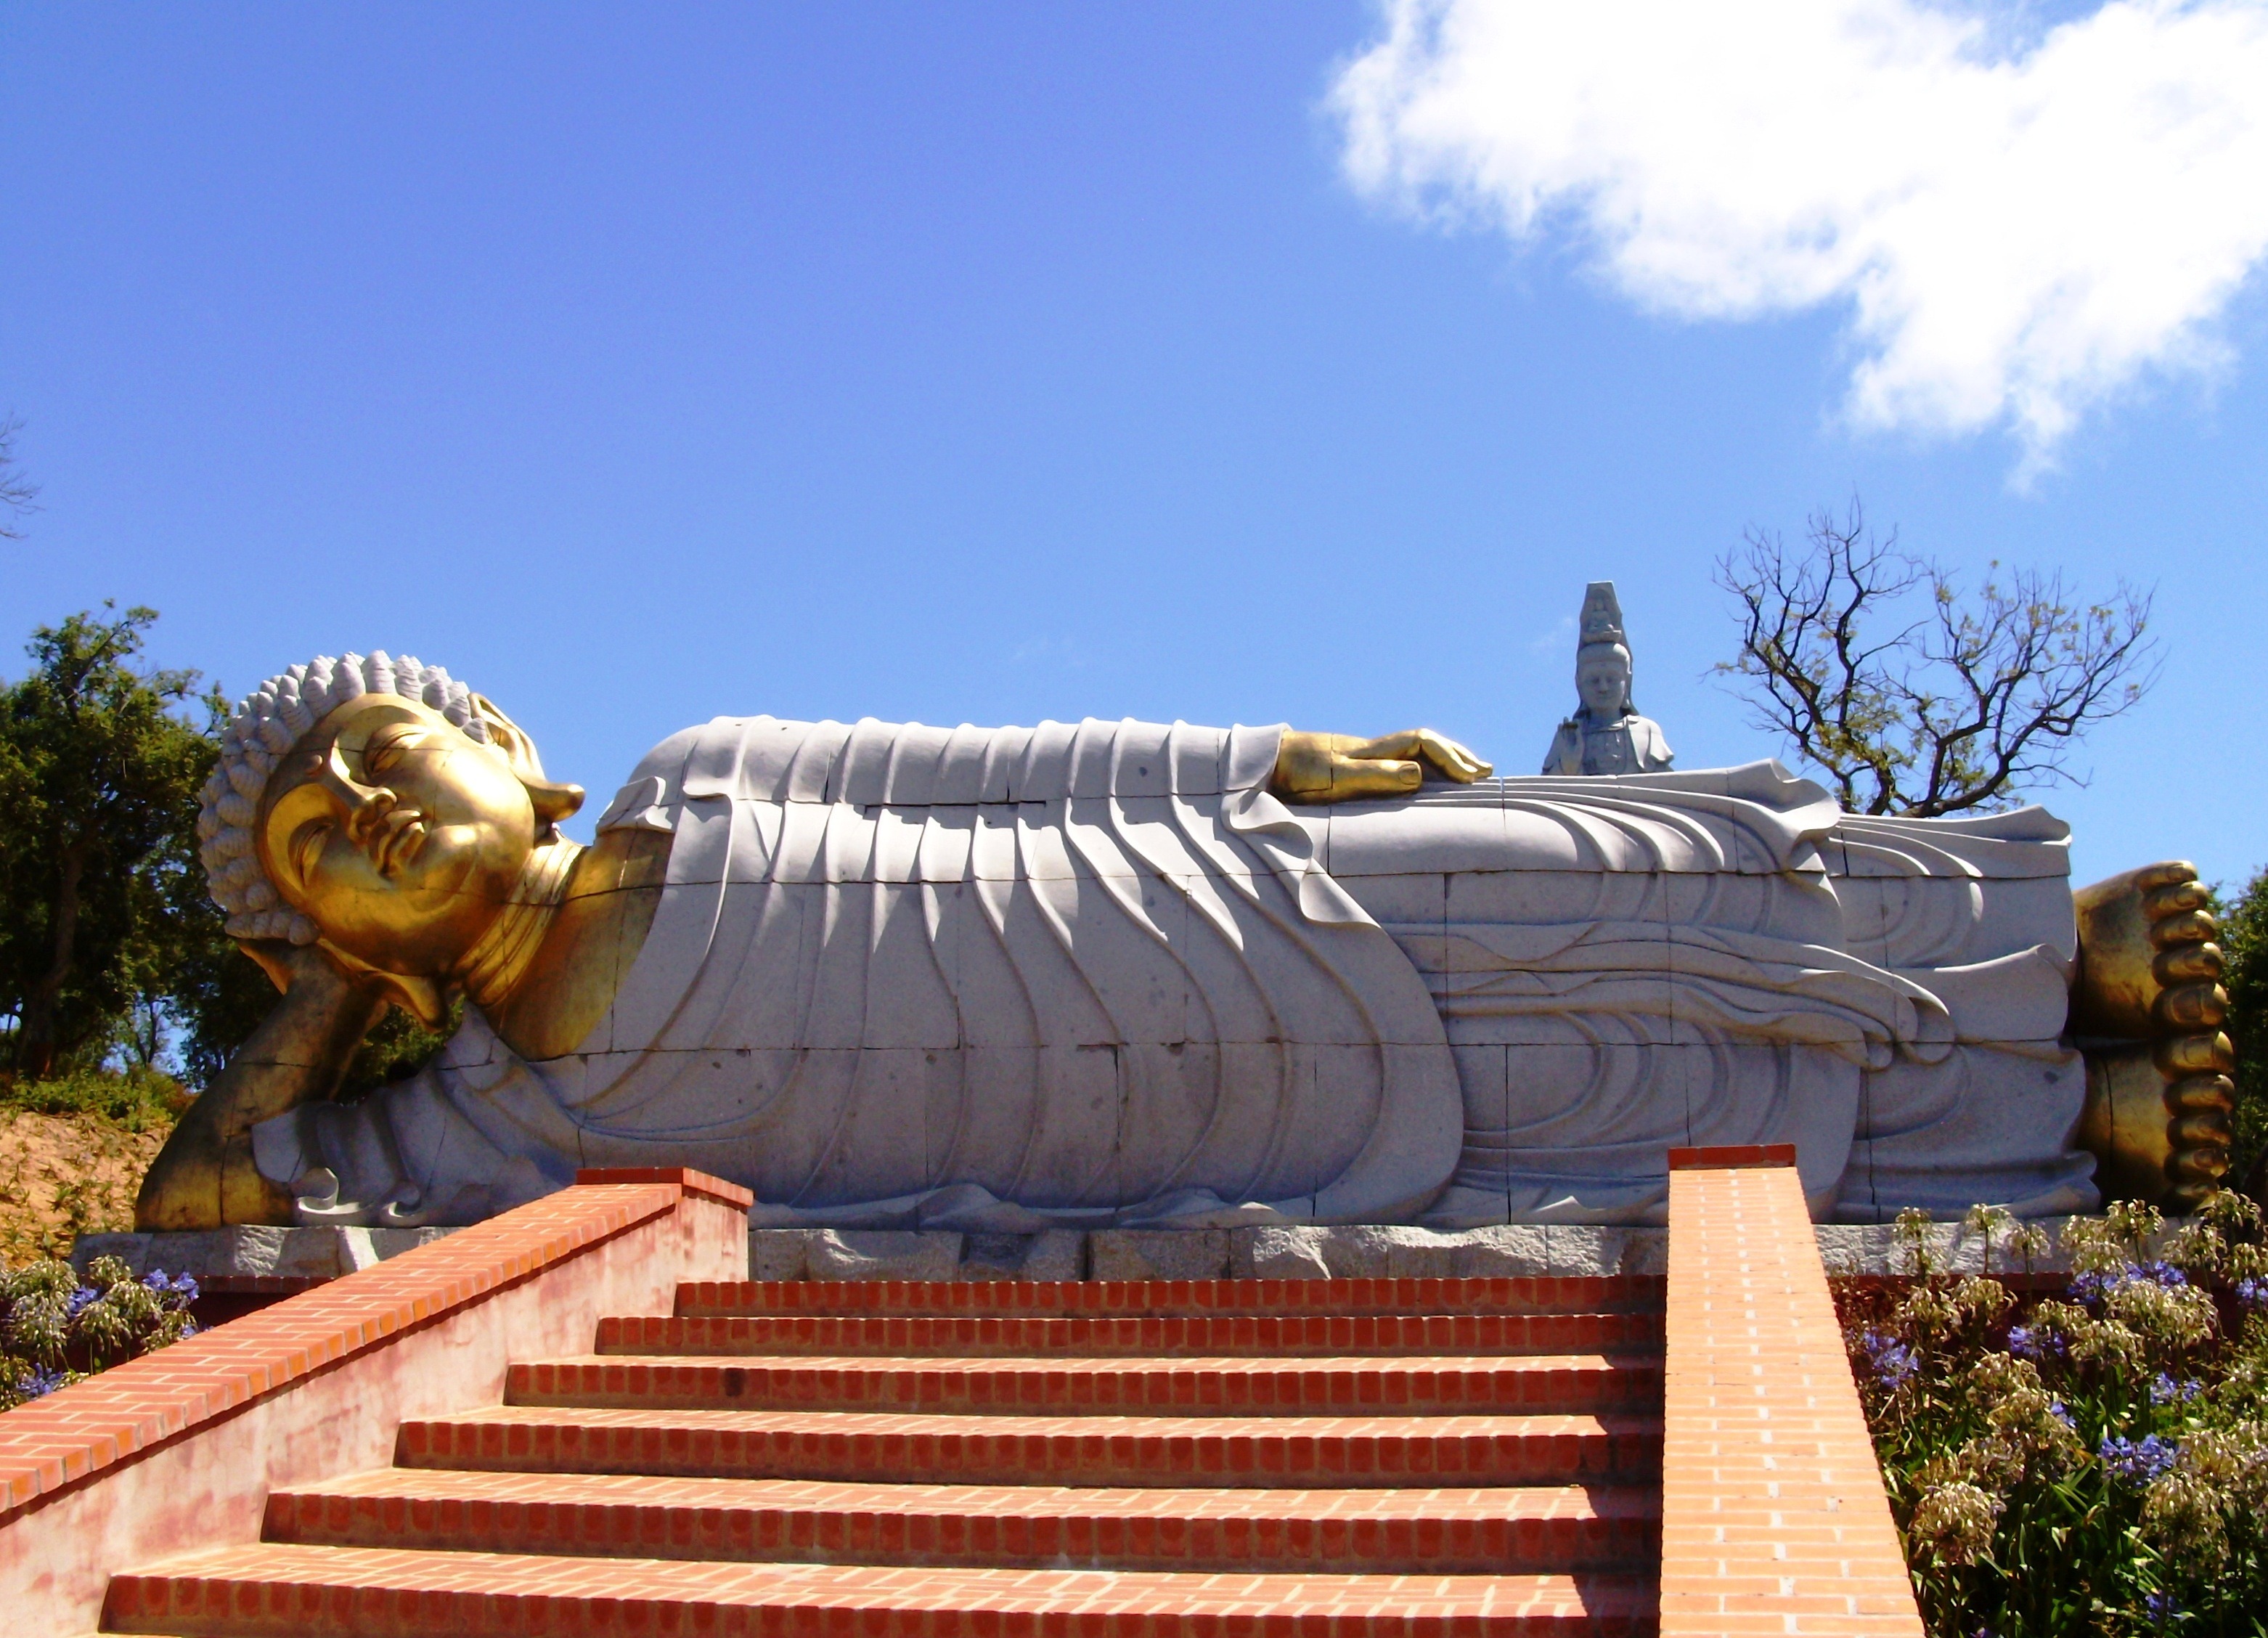
sky, roof, steps, monument, statue, park, buddhist, landmark, sculpture, sunny, outside, clouds, buddha, portugal, man made object, outdoor structure